Rocky (2002 video game)

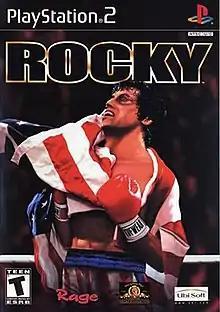
North American PS2 cover art

Rocky is a fighting video game published by Rage Software and released in 2002. The game is based on the "Rocky" franchise.